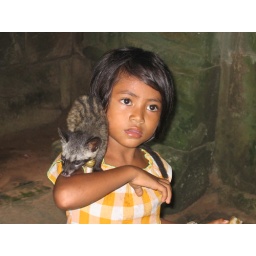
A young girl playing with her animal friend while begging in one of the temples near Angkor Wat.